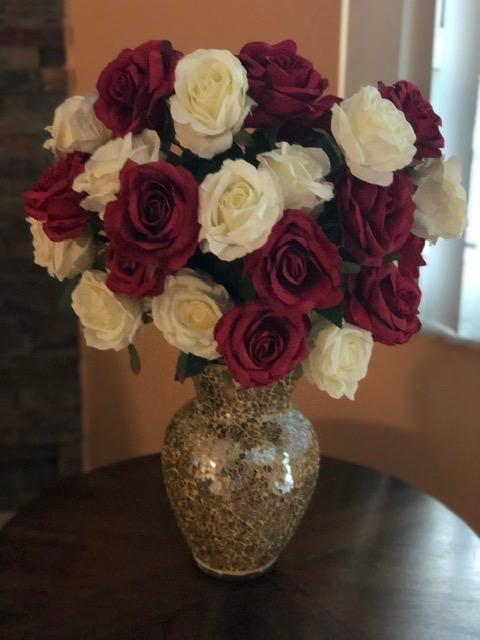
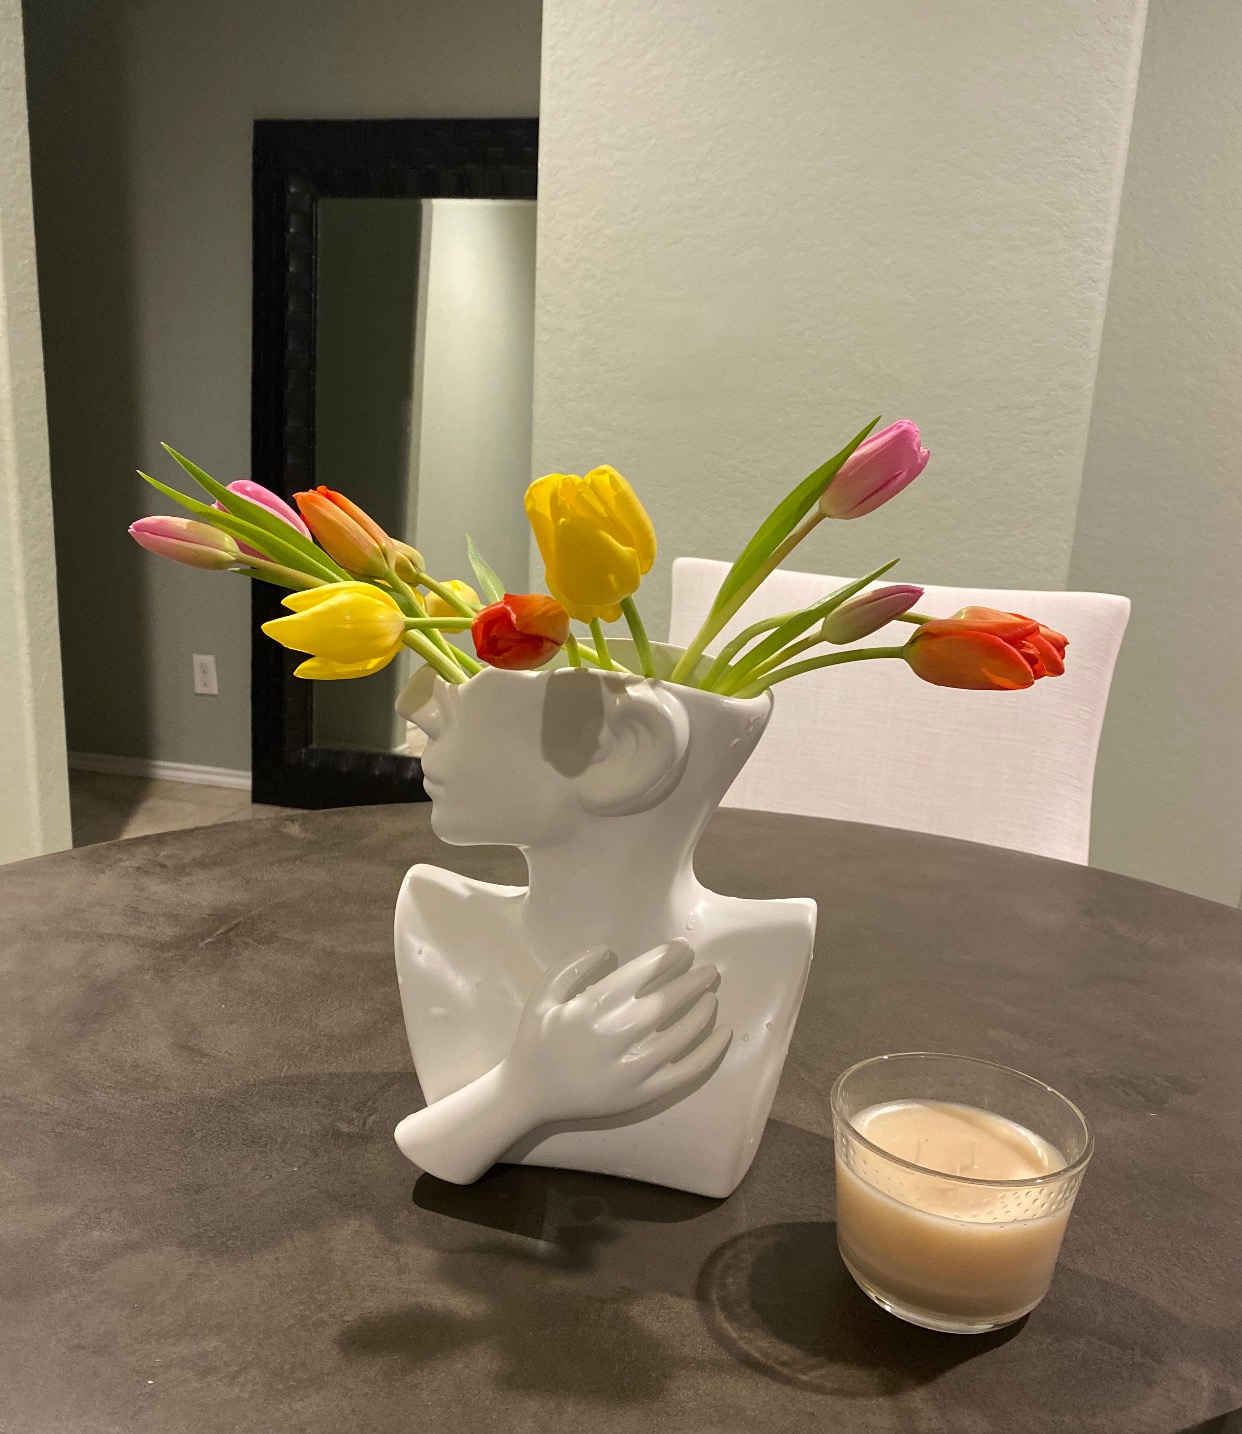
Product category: vase
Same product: no